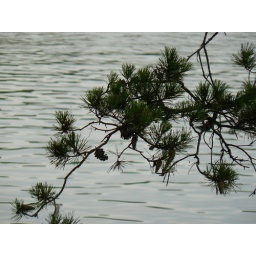
A tree limb at the lake, taken in black &amp;amp; white mode on my camera.